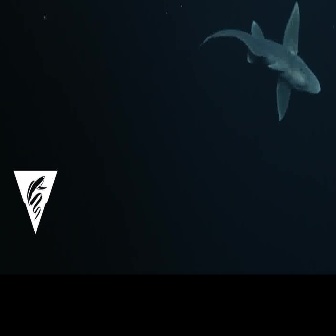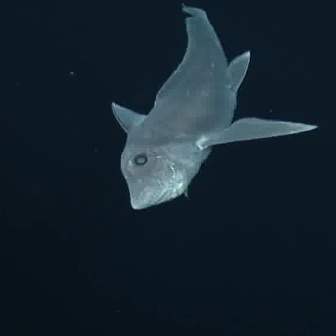
  Please identify the target specified by the bounding box [199,0,321,122] in the first image and locate it in the second image. Return the coordinates in [x_min,y_min,x_max,y_max] format.
Answer: [109,2,317,210]